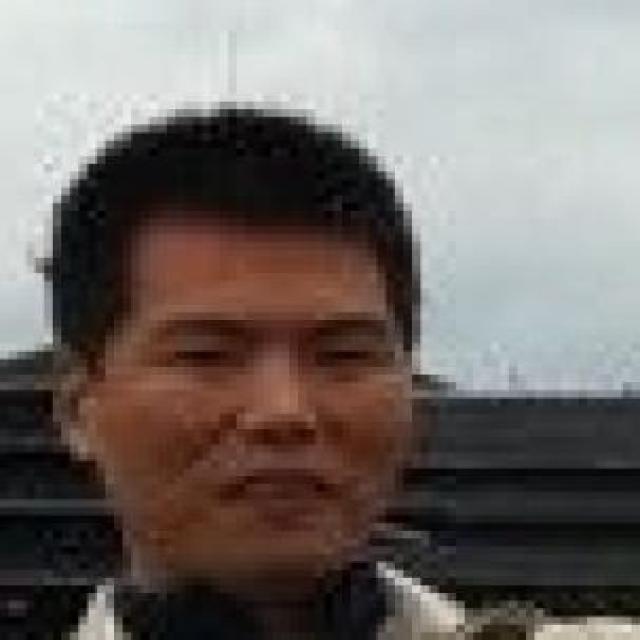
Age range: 21-44